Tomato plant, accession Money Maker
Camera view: bottom (45 deg); turntable rotation: 90 degrees
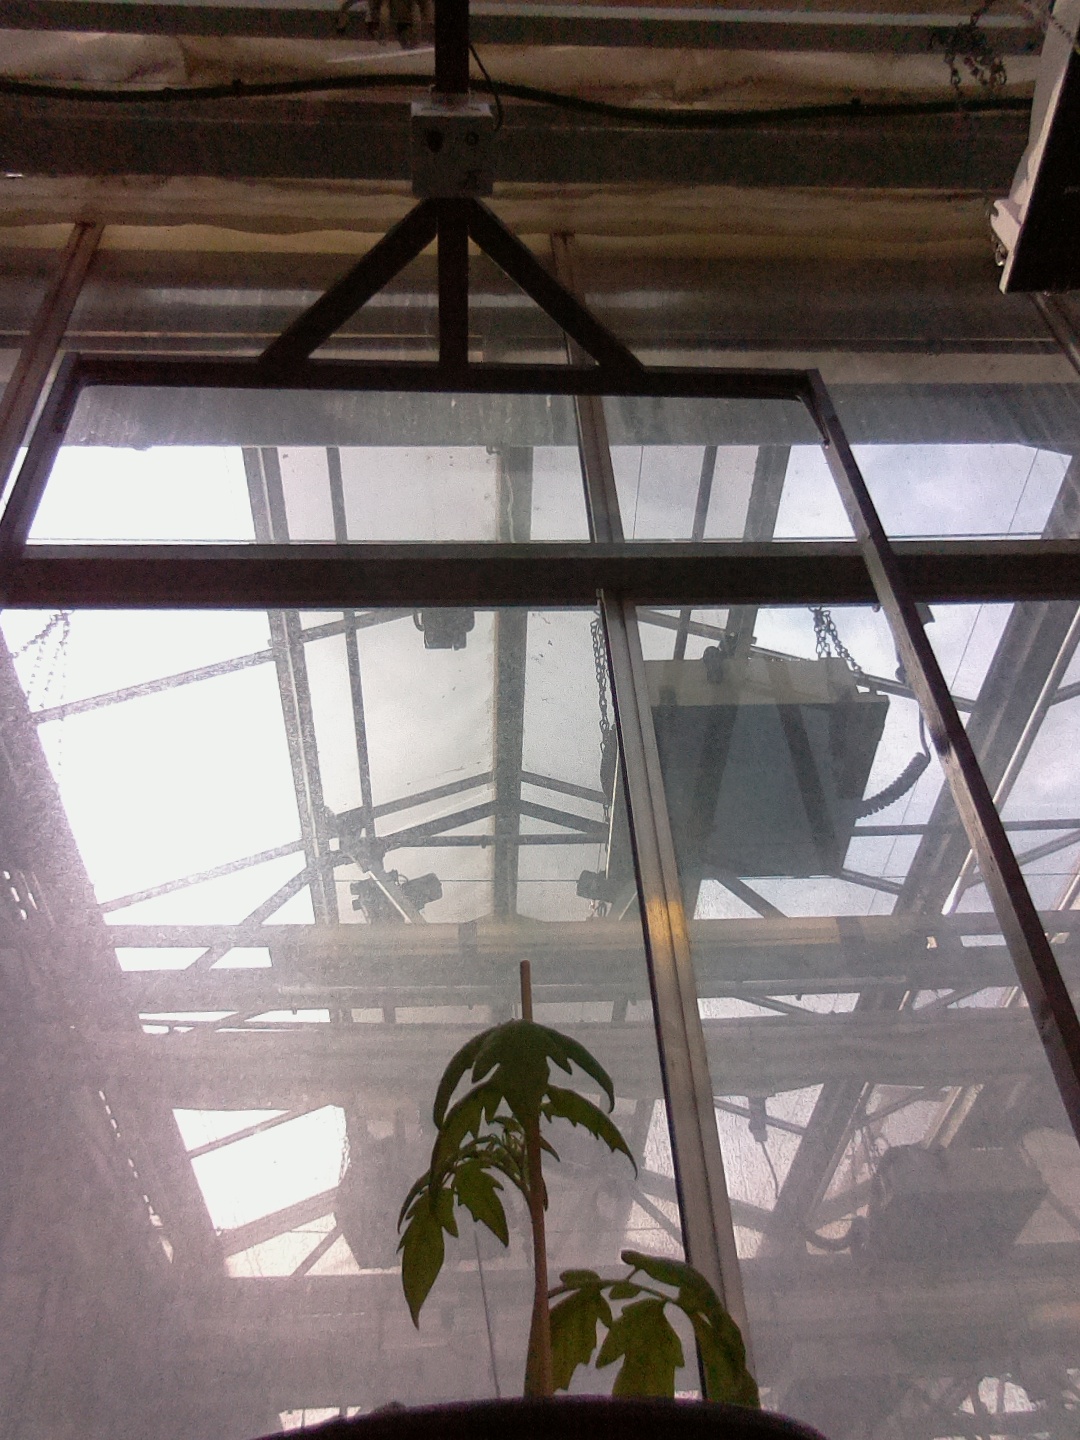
BBCH growth stage 13: 6 of true leaves visible